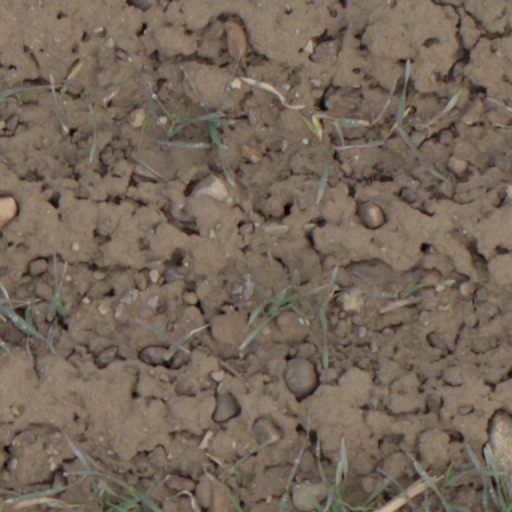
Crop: wheat